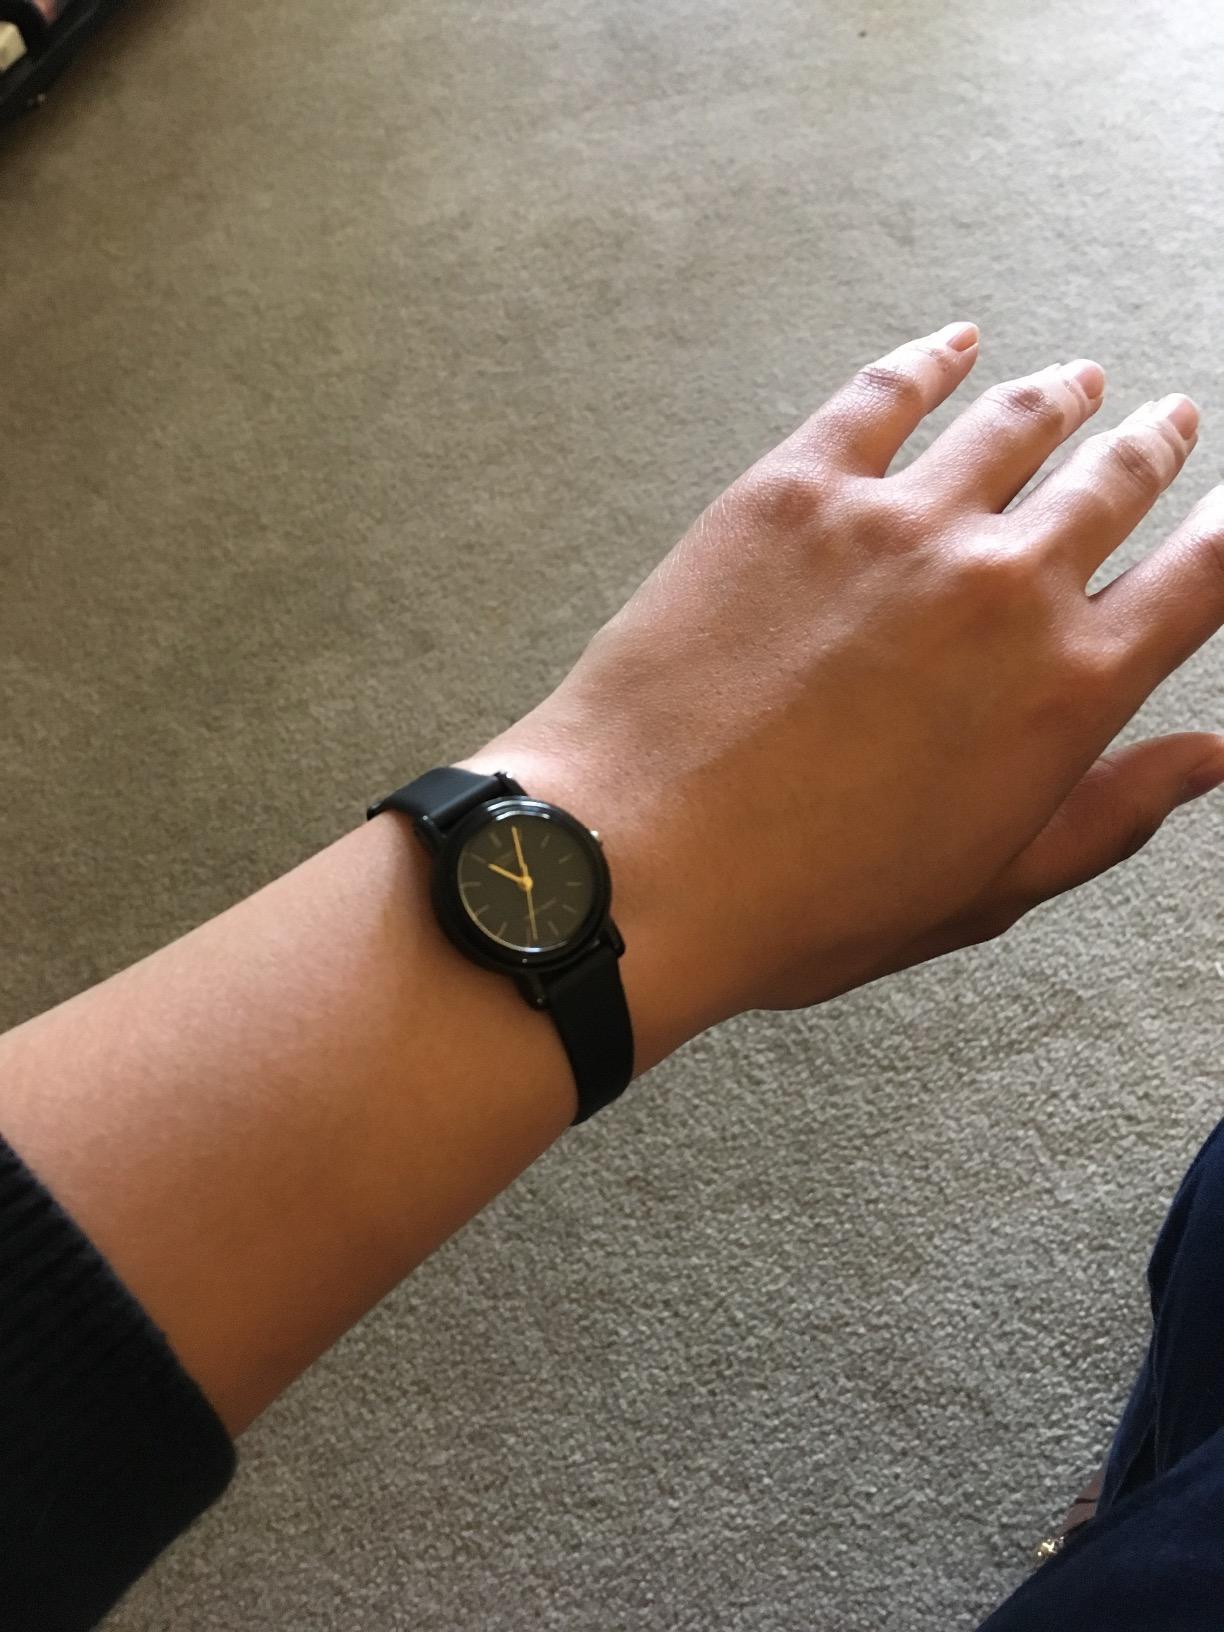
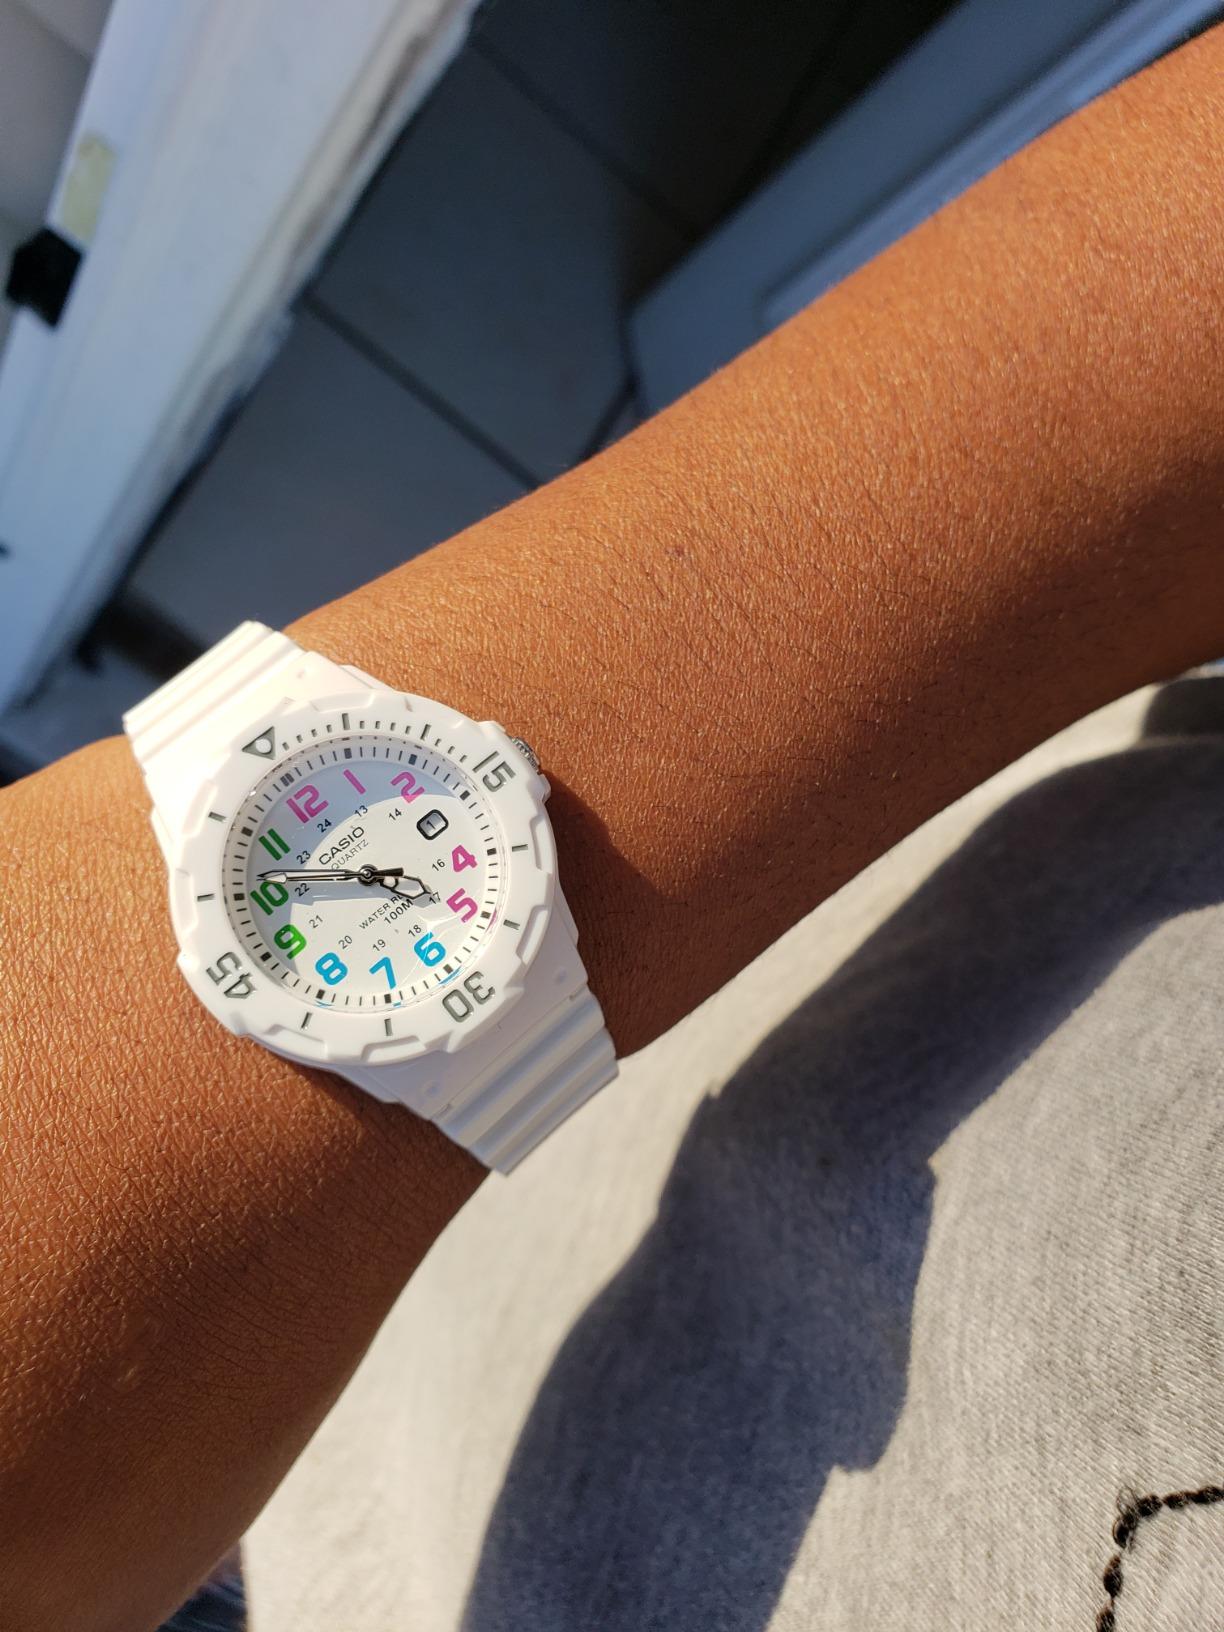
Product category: accessories_watch
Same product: no